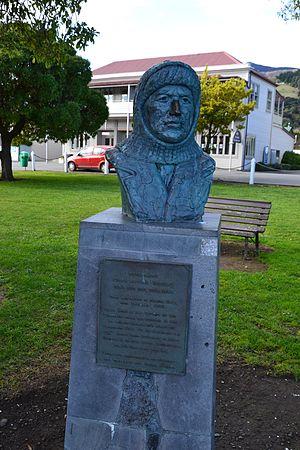
Statue à la mémoire de Frank Worsley située à Akaroa en Nouvelle-Zélande
Frank Arthur Worsley, né le 22 février 1872 à Akaroa et mort le 1ᵉʳ février 1943 à Claygate, est un marin et explorateur polaire néo-zélandais.